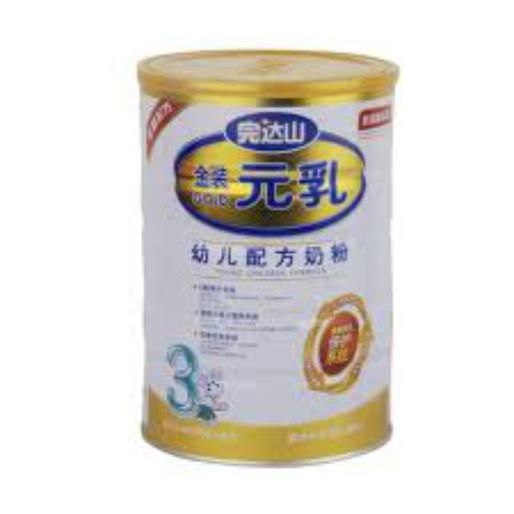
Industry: Food